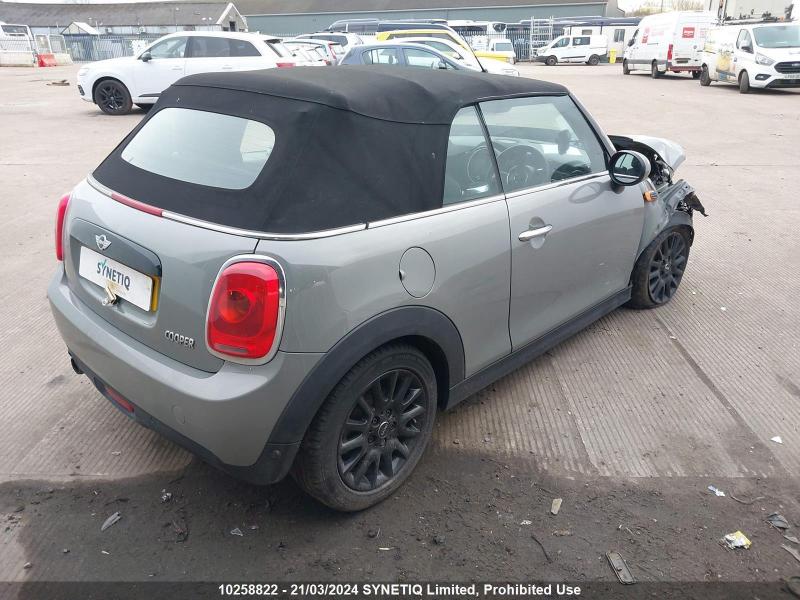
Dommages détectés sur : pare-choc avant, capot, aile avant droite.
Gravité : majeur